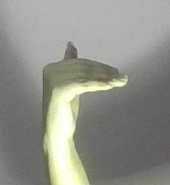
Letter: khaa